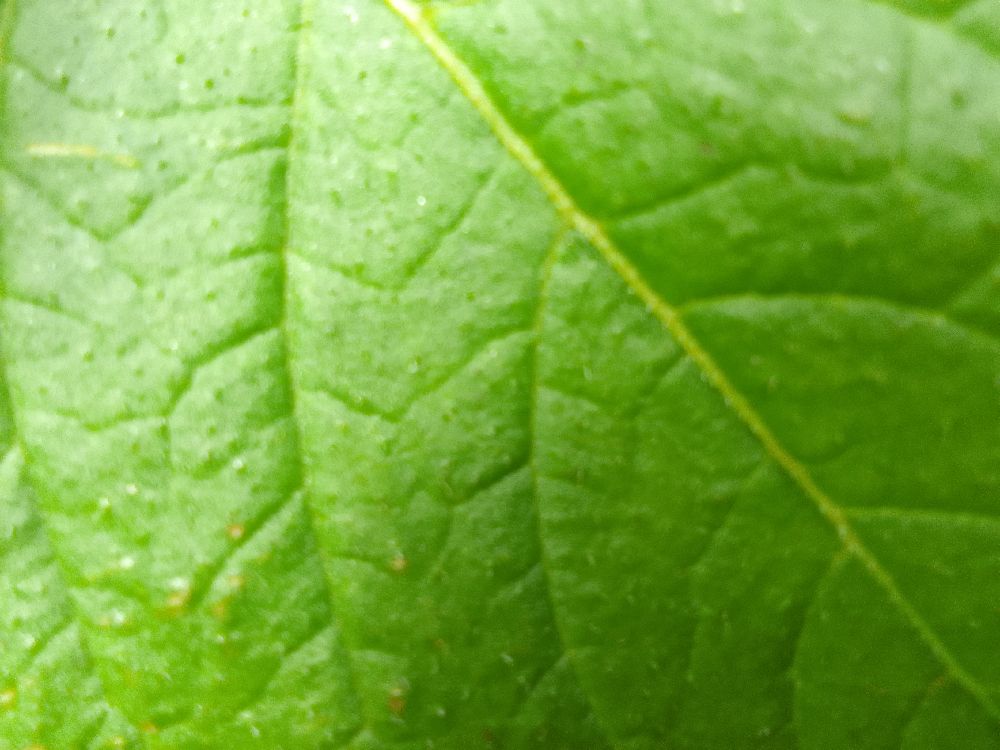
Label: Healthy